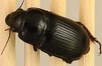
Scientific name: Euryderus grossus
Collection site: Central Plains Experimental Range NEON (CPER), plot CPER_003